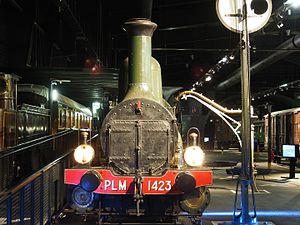
Les 030 PLM 1401 à 1510 sont des locomotives à vapeur de la Compagnie des chemins de fer de Paris à Lyon et à la Méditerranée, affectées essentiellement au trafic marchandise. Elles sont de type Bourbonnais.